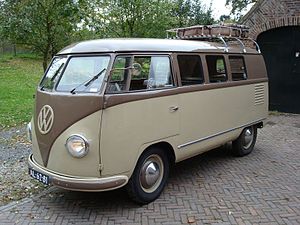
Volkswagen Transporter / T1 – Type 2 (1950–1967)
Volkswagen Type 2 (T1)
Volkswagen Transporter er et erhvervskøretøj fra Volkswagen. Modellen fra og med T4 har frontmotor og afløste den hækmotoriserede Type 2 i 1990.